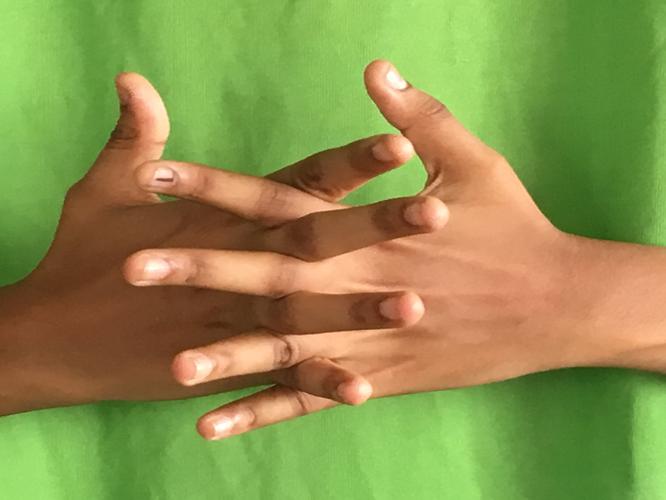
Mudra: Karkatta
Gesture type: double_hand